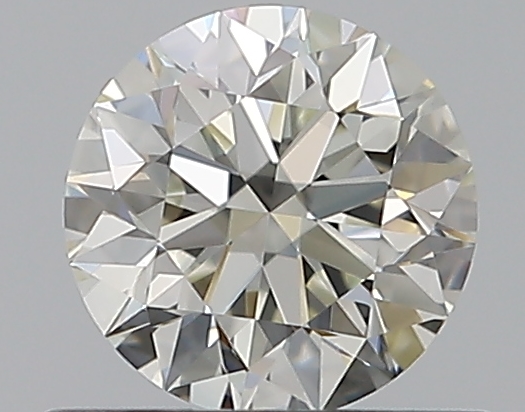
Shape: round
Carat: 0.5
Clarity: VVS2
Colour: J
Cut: EX
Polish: VG
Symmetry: EX
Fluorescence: N
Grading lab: GIA
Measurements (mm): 5.05 x 5.08 x 3.18